Bazin (bread)

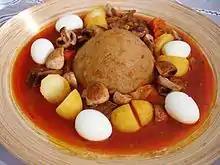
Bazin (center) served with a stew and whole hard-boiled eggs.

Bazin (pronounced ) is an unleavened bread in the cuisine of Libya prepared with barley, water and salt. Bazin is prepared by boiling barley flour in water and then beating it to create a dough using a "magraf", which is a unique stick designed for this purpose. The dough may then be placed in a pan and allowed time to harden, after which it is baked or steamed. The salt contributes to the hardness of the bazin. Bazin may have a paste-like and hardened texture. It may also be prepared using whole wheat flour, olive oil and pepper as ingredients.